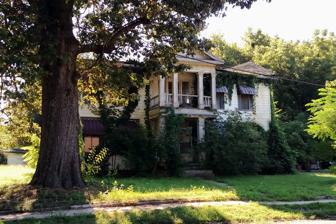
Building: Ferguson House (Augusta, Arkansas)
Country: United States of America
Year built: 1858
Historic house in Arkansas, United States United States historic place Ferguson House U.S. National Register of Historic Places Show map of Arkansas Show map of the United States Location 416 N. 3rd St., Augusta, Arkansas Coordinates 35°17′9″N 91°21′53″W / 35.28583°N 91.36472°W / 35.28583; -91.36472 Area less than one acre Built 1858 ( 1858 ) Built by James P. Ferguson Architectural style Greek Revival NRHP reference No. 75000419 Added to NRHP December 6, 1975 The Ferguson House is a historic house at 416 North Third Street in Augusta, Arkansas .  It is a two-story wood-frame structure, with a side gable roof and clapboard siding.  Its main facade is five bays wide, with a central projecting portico with square supporting columns, and a gabled pediment.  The interior has a well-preserved central-hall plan.  It was built in 1861 by James and Maria Ferguson, and is one of the city's oldest buildings. The house was listed on the National Register of Historic Places in 1975. See also National Register of Historic Places listings in Woodruff County, Arkansas References